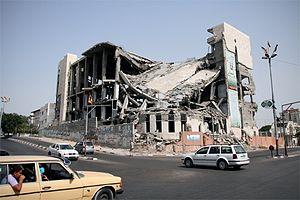
Le Conseil législatif palestinien est le parlement des territoires palestiniens administrés par l'Autorité palestinienne, et l'embryon de la législature d'un éventuel futur État palestinien indépendant. Il comprend 132 membres, élus à partir de 16 districts électoraux en Cisjordanie et dans la bande de Gaza. Son siège se trouve à Rimal, dans la bande de Gaza. À l'instar de la Knesset israélienne, le Conseil législatif palestinien est monocaméral.